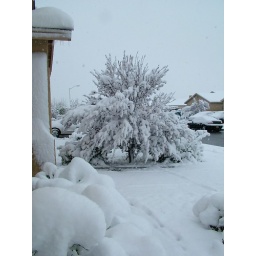
This is the red plum tree beside my driveway. It had just leafed out &amp;amp; bloomed! Heavy Man!